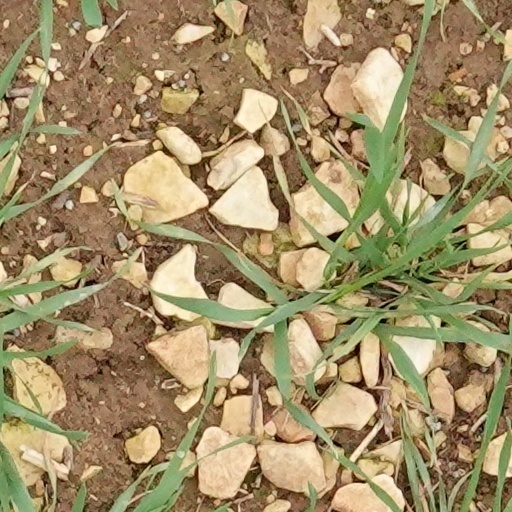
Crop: wheat